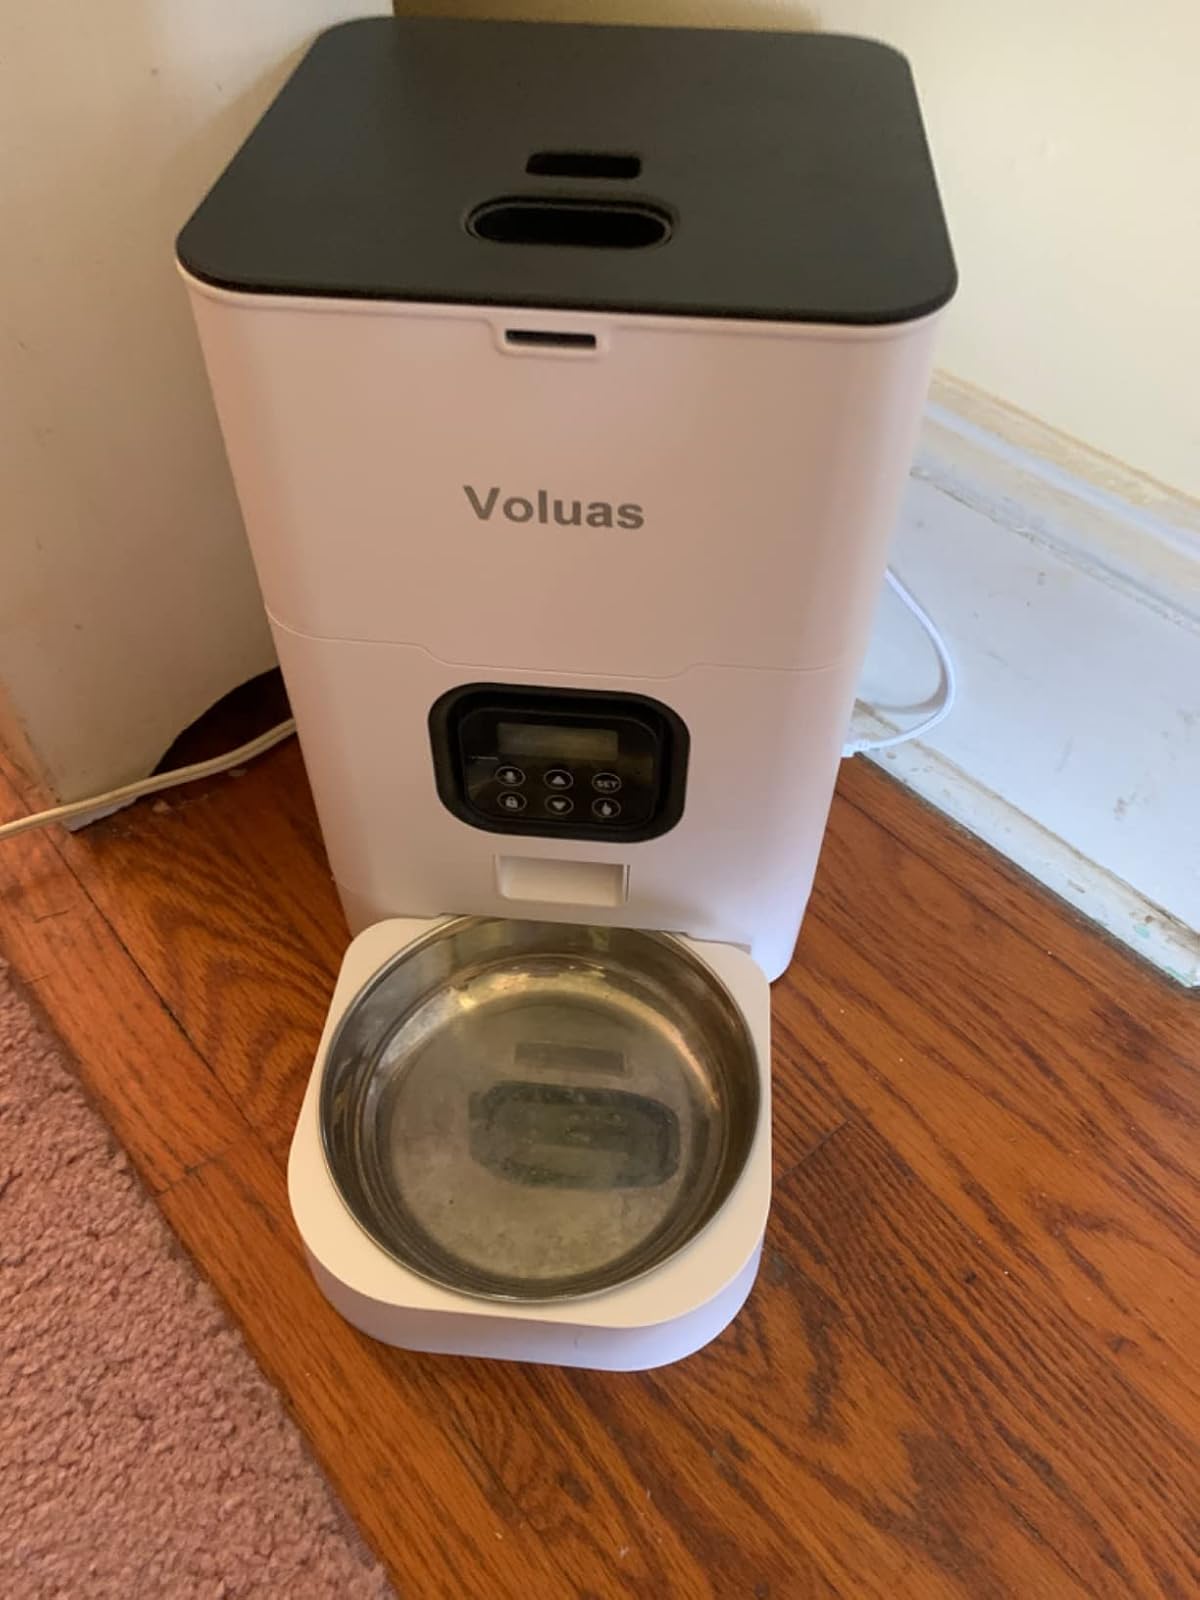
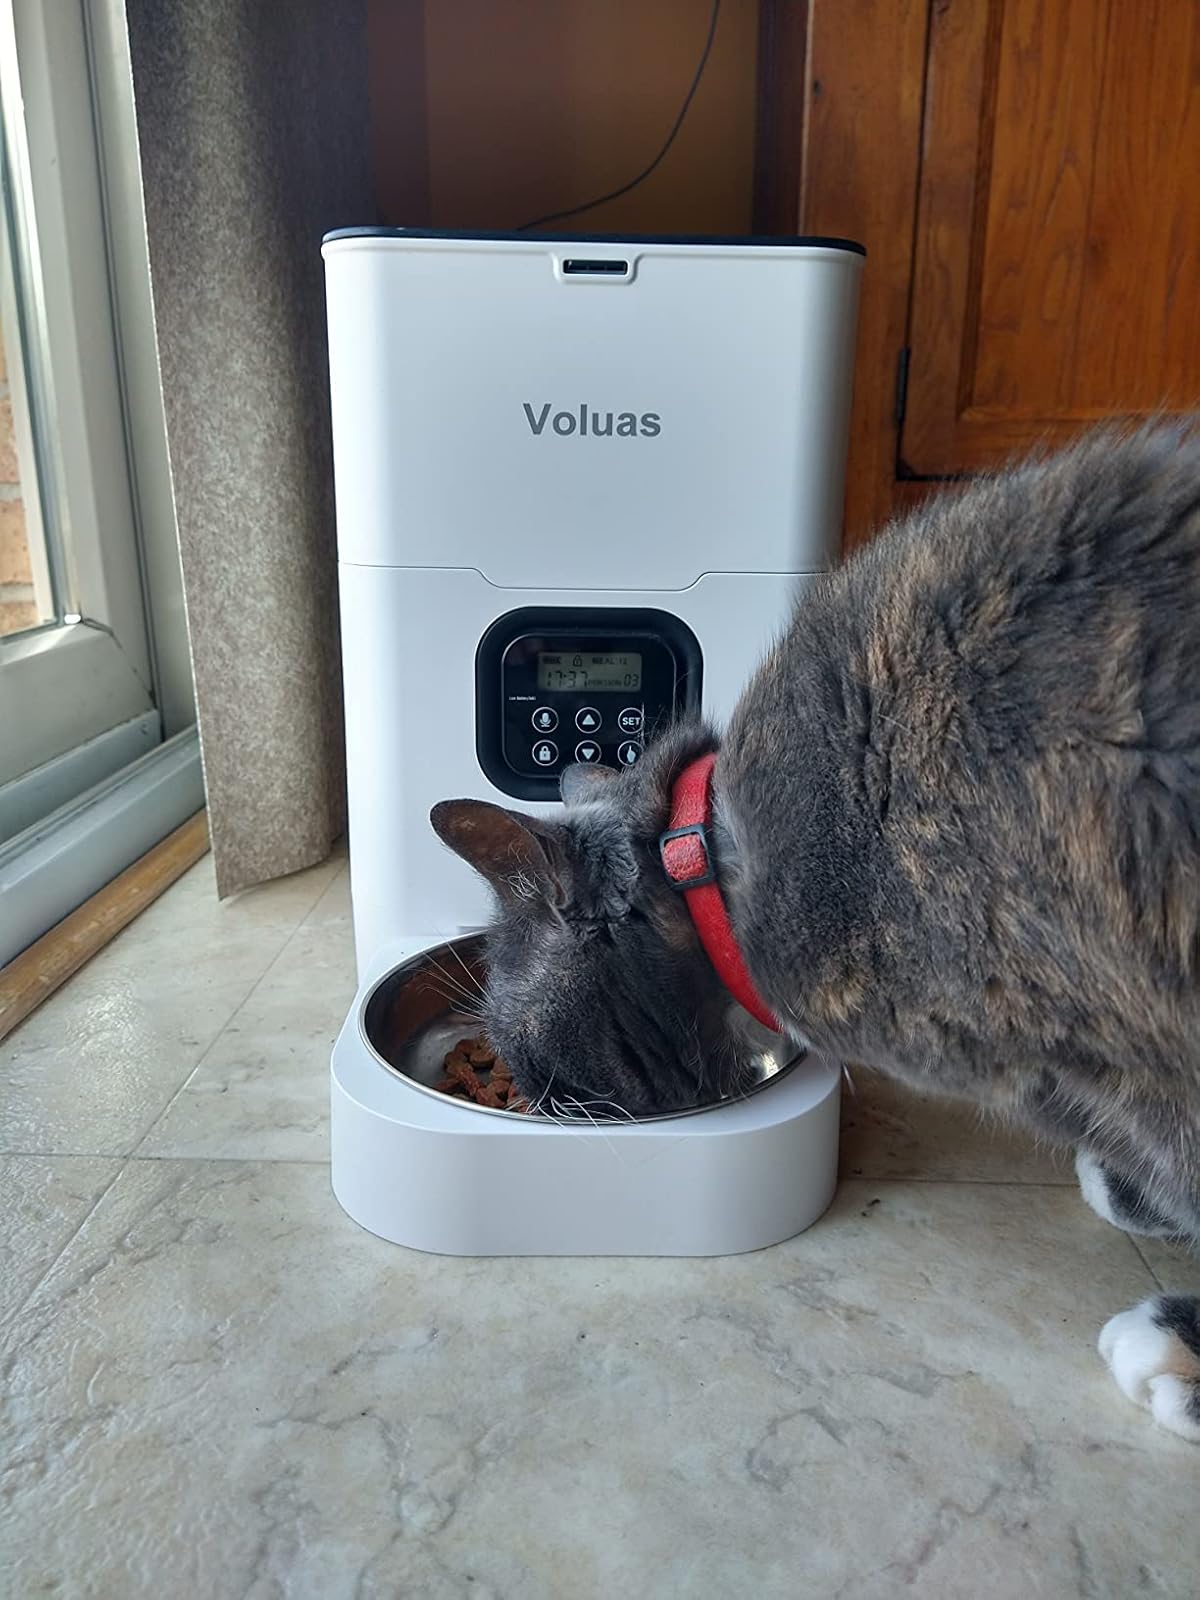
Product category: items_feeder
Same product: yes